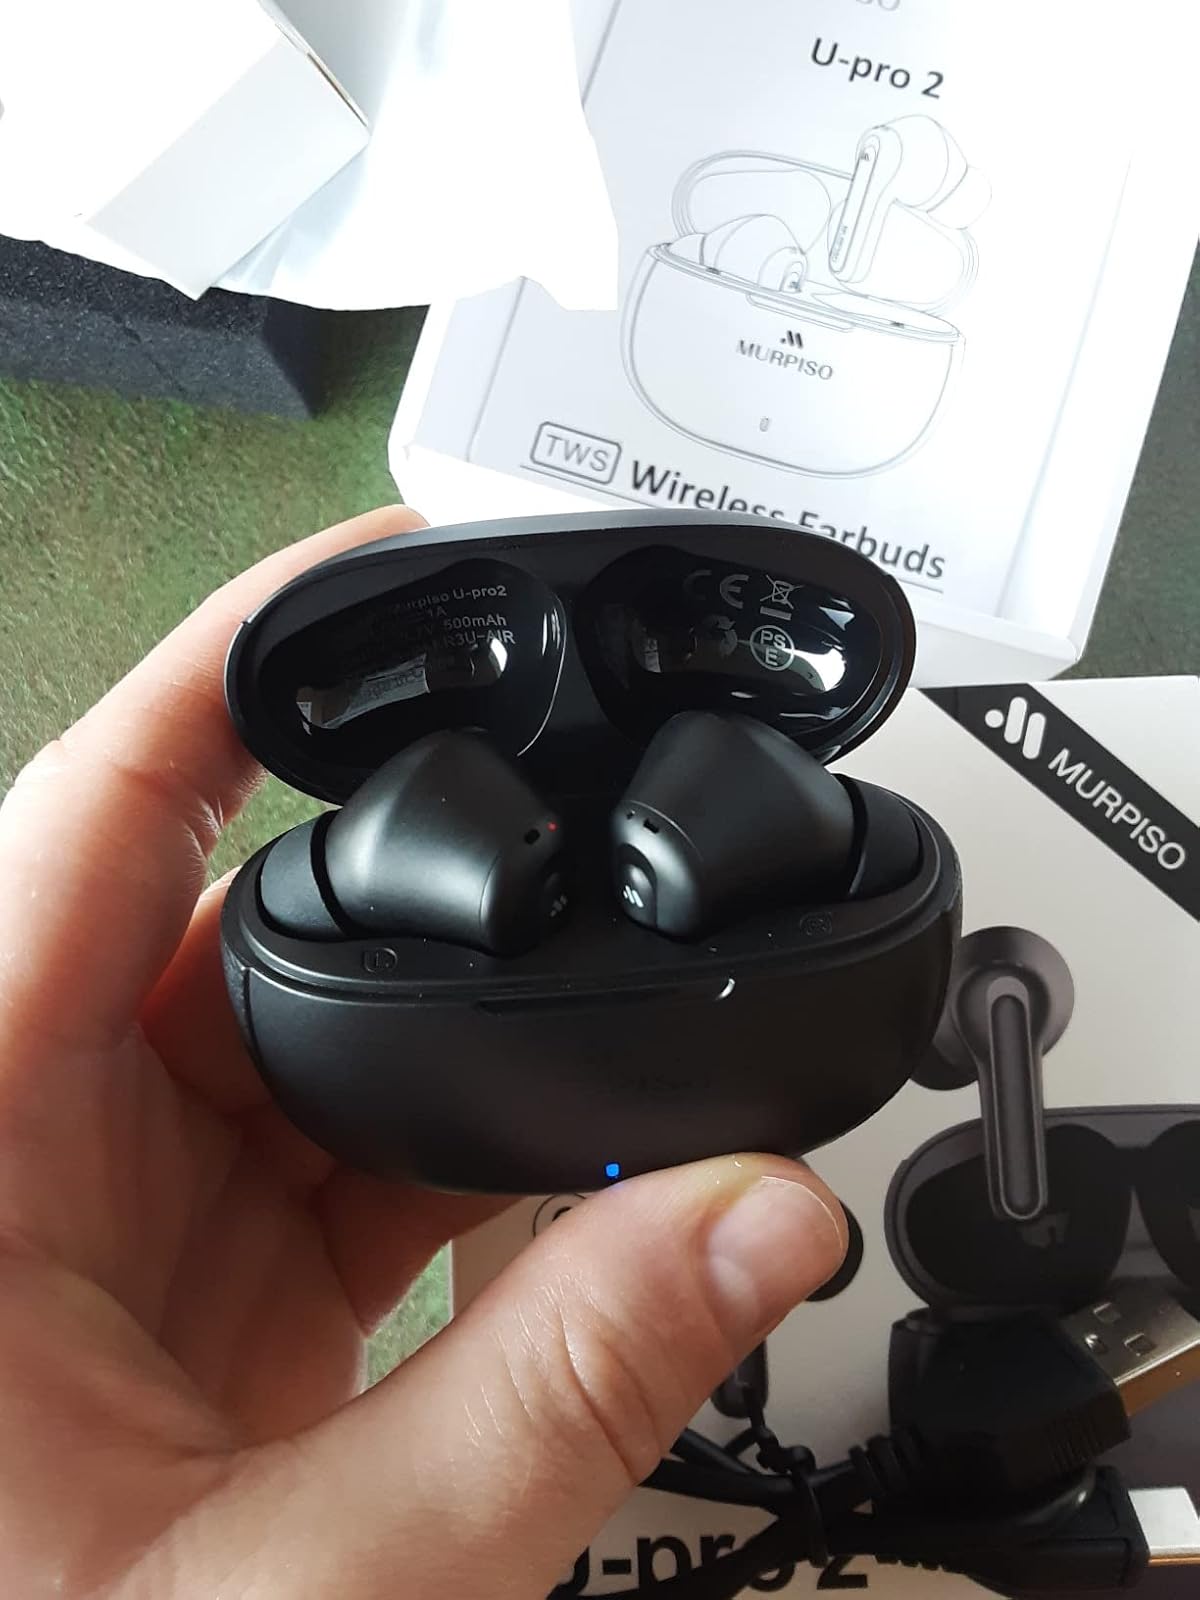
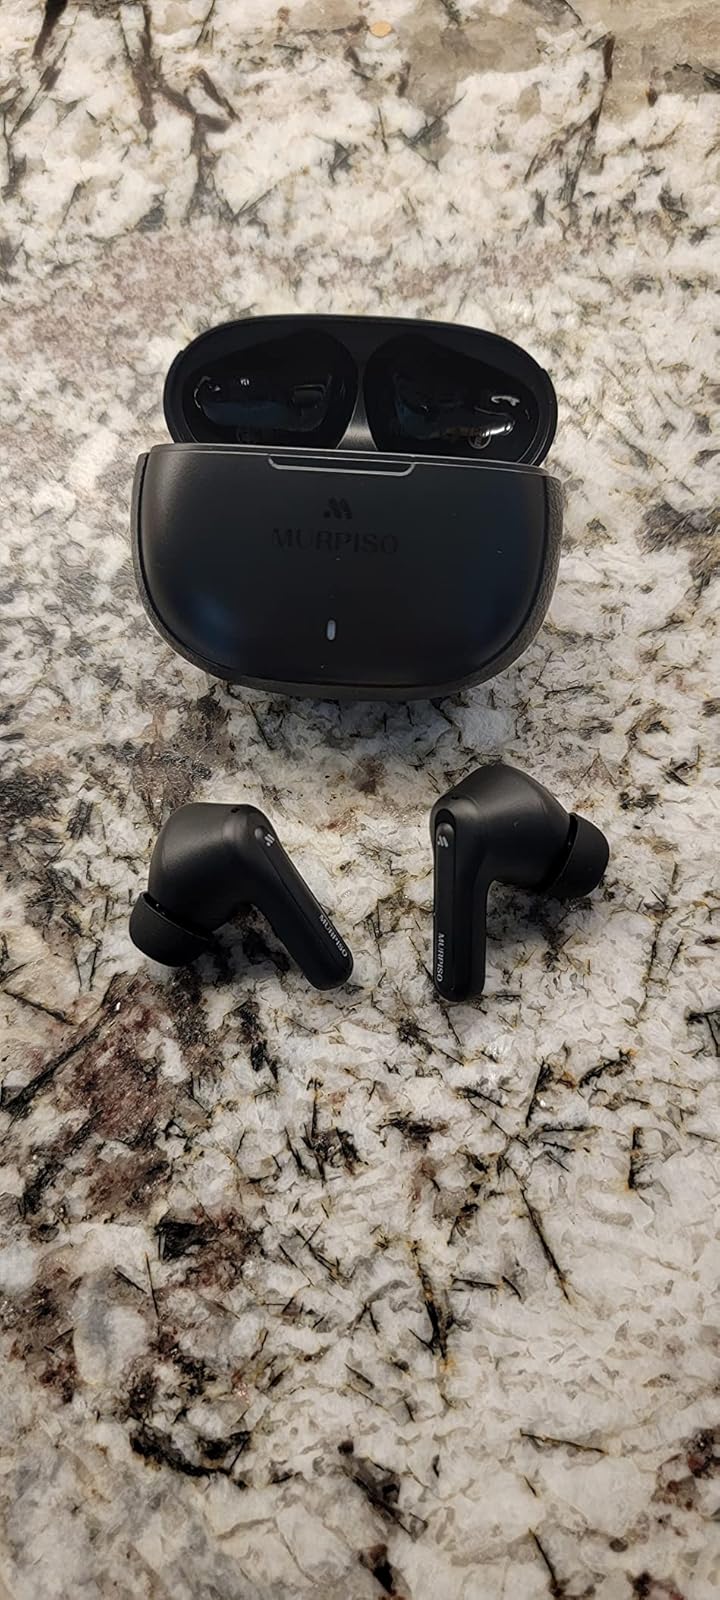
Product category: earbuds
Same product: yes